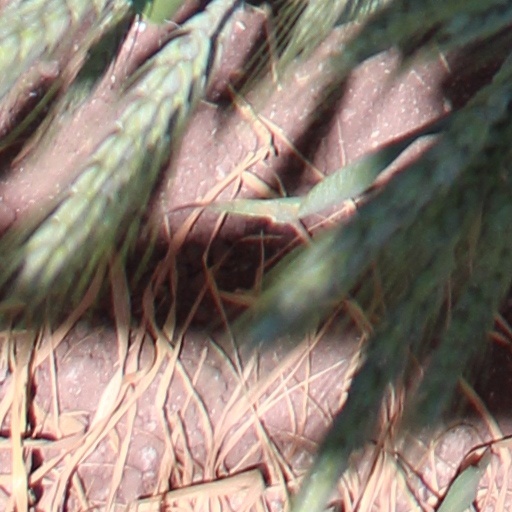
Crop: wheat